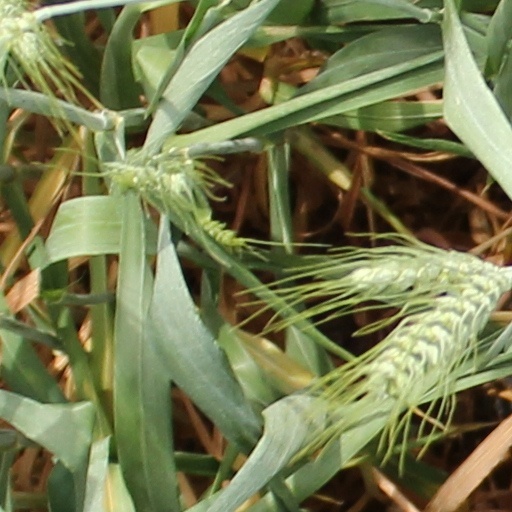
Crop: wheat